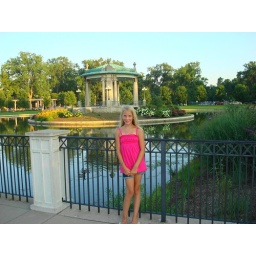
Mia standing on the bridge in Forest Park.